Calculus Made Easy

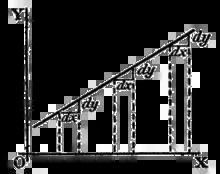

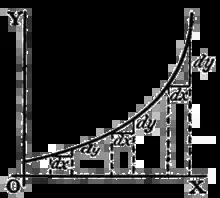

Calculus Made Easy is a book on infinitesimal calculus originally published in 1910 by Silvanus P. Thompson. The original text continues to be available as of 2008 from Macmillan and Co., but a 1998 update by Martin Gardner is available from St. Martin's Press which provides an introduction; three preliminary chapters explaining functions, limits, and derivatives; an appendix of recreational calculus problems; and notes for modern readers. Gardner changes "fifth form boys" to the more American sounding (and gender neutral) "high school students," updates many now obsolescent mathematical notations or terms, and uses American decimal dollars and cents in currency examples.